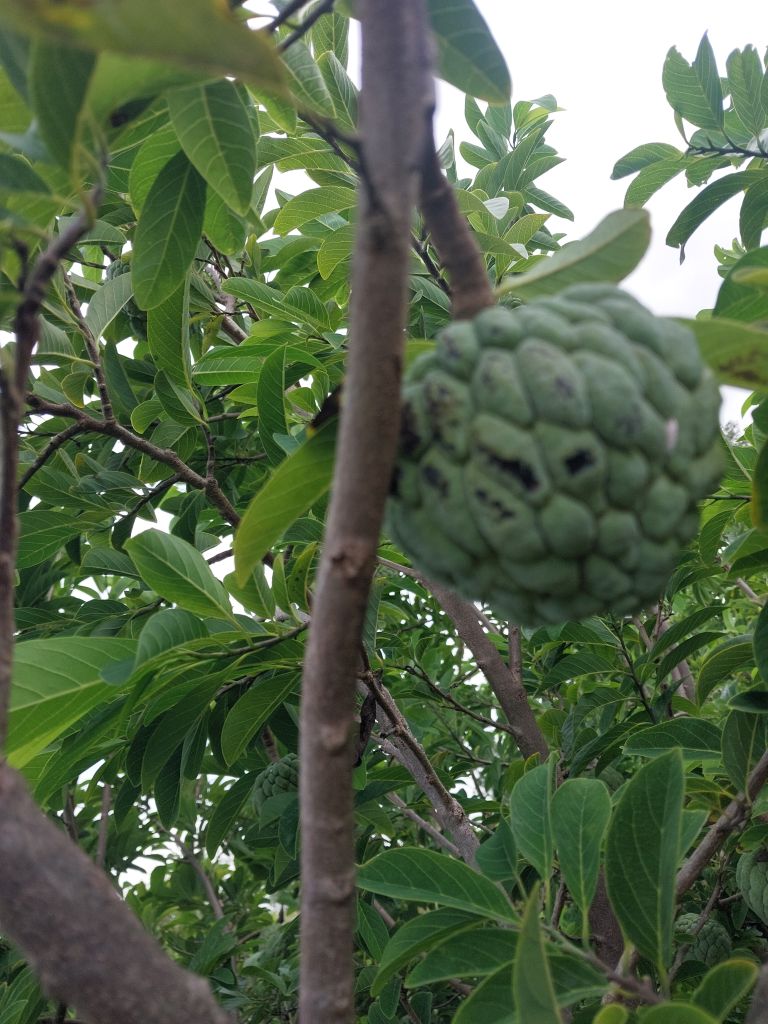
Disease label: Blank Canker